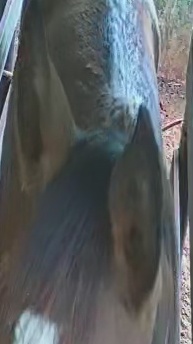
Face region: ears (position_of_ears)
Pain indicator: not_present